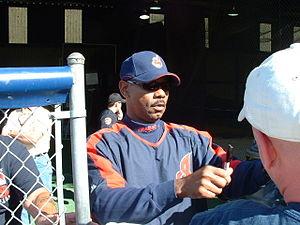
Ellis Rena Burks est un ancien voltigeur de centre et frappeur désigné au baseball ayant joué dans les Ligues majeures de 1987 à 2004.